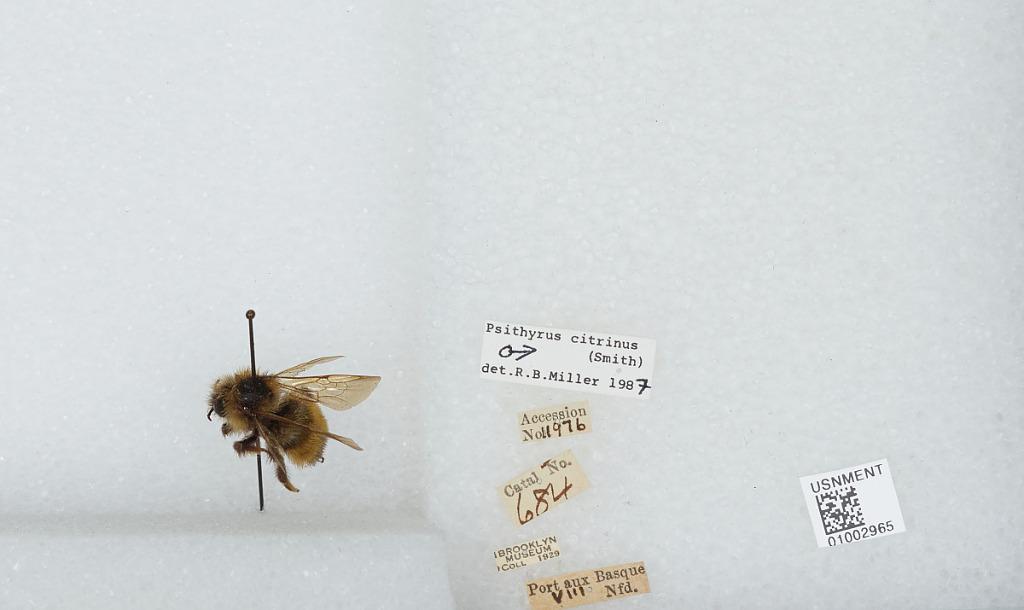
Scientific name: Bombus (Psithyrus) citrinus (Smith)
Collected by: R. Miller
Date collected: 1987--
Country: Canada
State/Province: Newfoundland and Labrador
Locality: [Not stated]
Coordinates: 49, -56